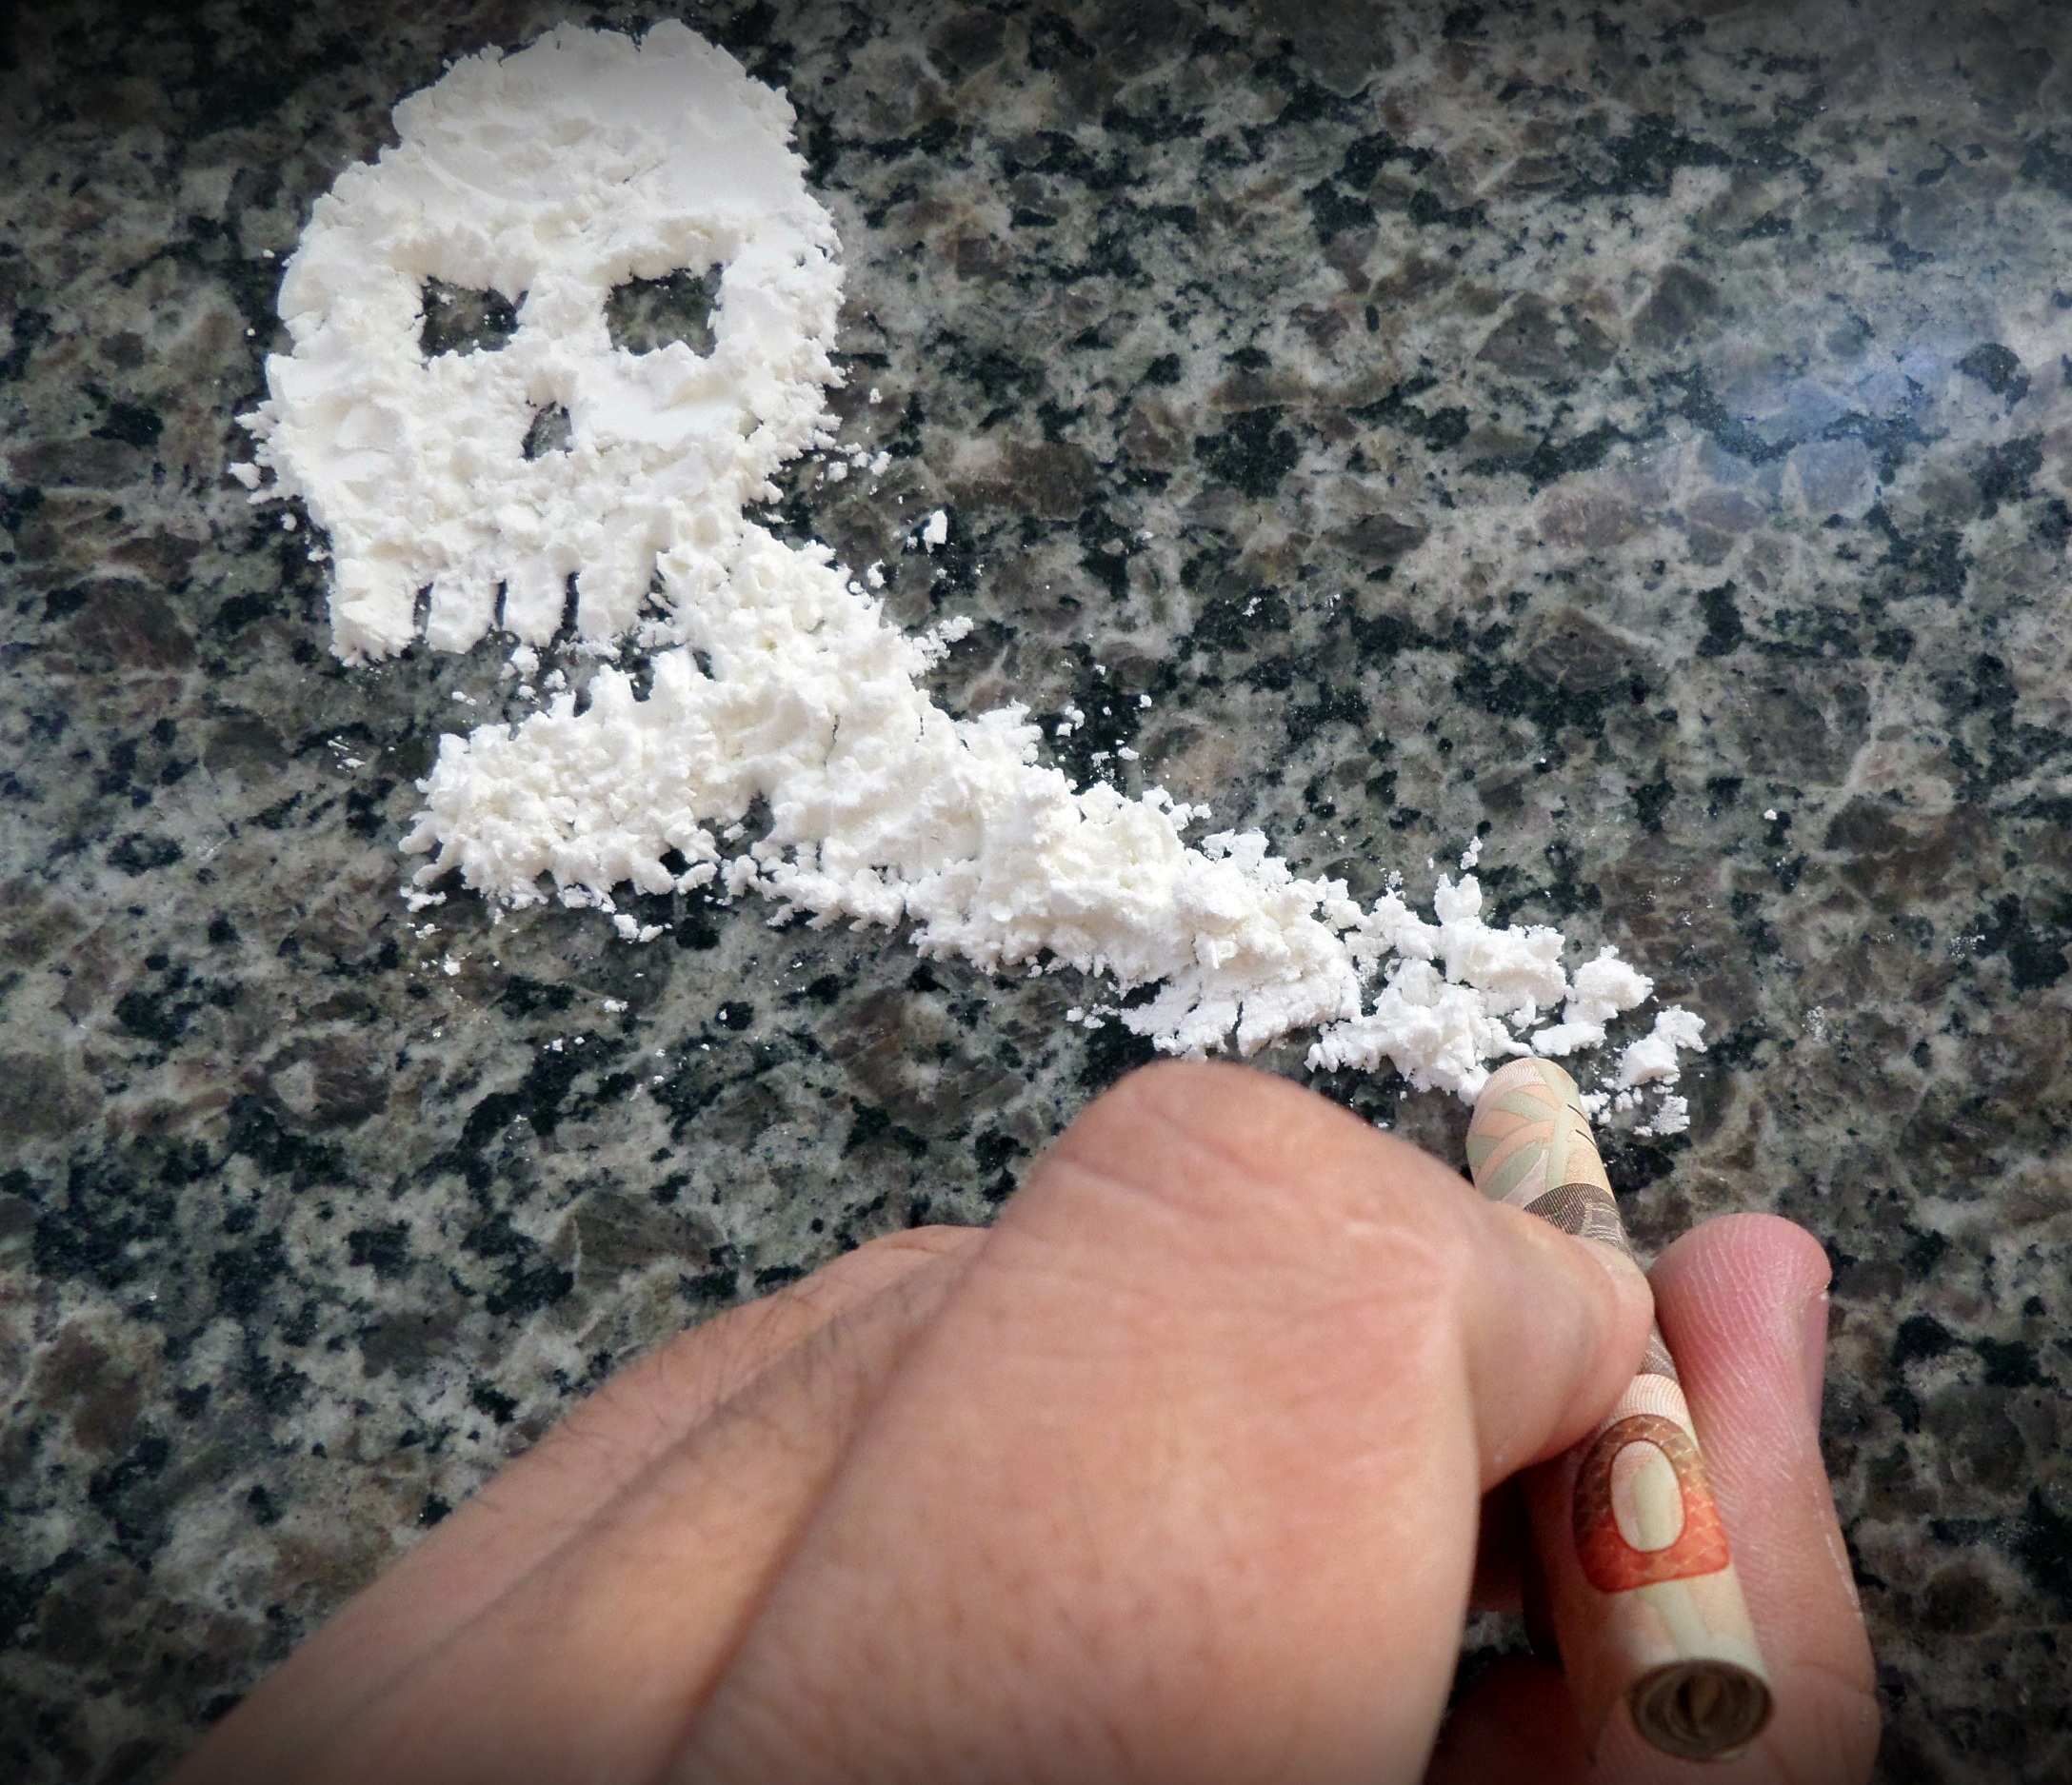
hand, finger, death, material, art, prison, toxic, drugs, junkie, addict, cocaine, chemical dependency